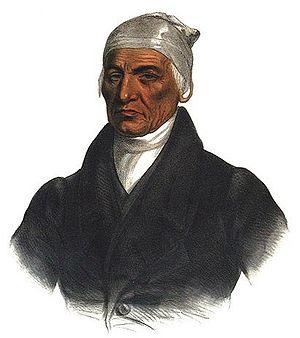
Catecahassa ou Black Hoof était le principal chef tribal des Amérindiens Shawnee de l'Ohio Country.
La guerre de Tecumseh ou rébellion de Tecumseh est un conflit entre les États-Unis et une confédération d'Amérindiens conduits par le chef shawnee Tecumseh dans le Territoire de l'Indiana. Bien que l'on considère souvent que le conflit a atteint son point culminant avec la victoire de William Henry Harrison à la bataille de Tippecanoe en 1811, la guerre de Tecumseh a en fait continué pendant la guerre anglo-américaine de 1812 et est souvent considérée comme une partie de ce conflit plus important. Tecumseh fut tué par les Américains au cours de la bataille de la rivière Thames au Canada en 1813 et sa confédération se désagrégea. Les tribus restant sur le territoire des États-Unis signèrent des traités et furent contraintes de vendre leurs terres et de se déplacer à l'ouest dans les années 1830. Dans un contexte à long terme, les historiens situent la guerre de Tecumseh comme l'ultime conflit de la guerre de Soixante Ans, résultant en la conquête de la région des Grands Lacs par les Européens.